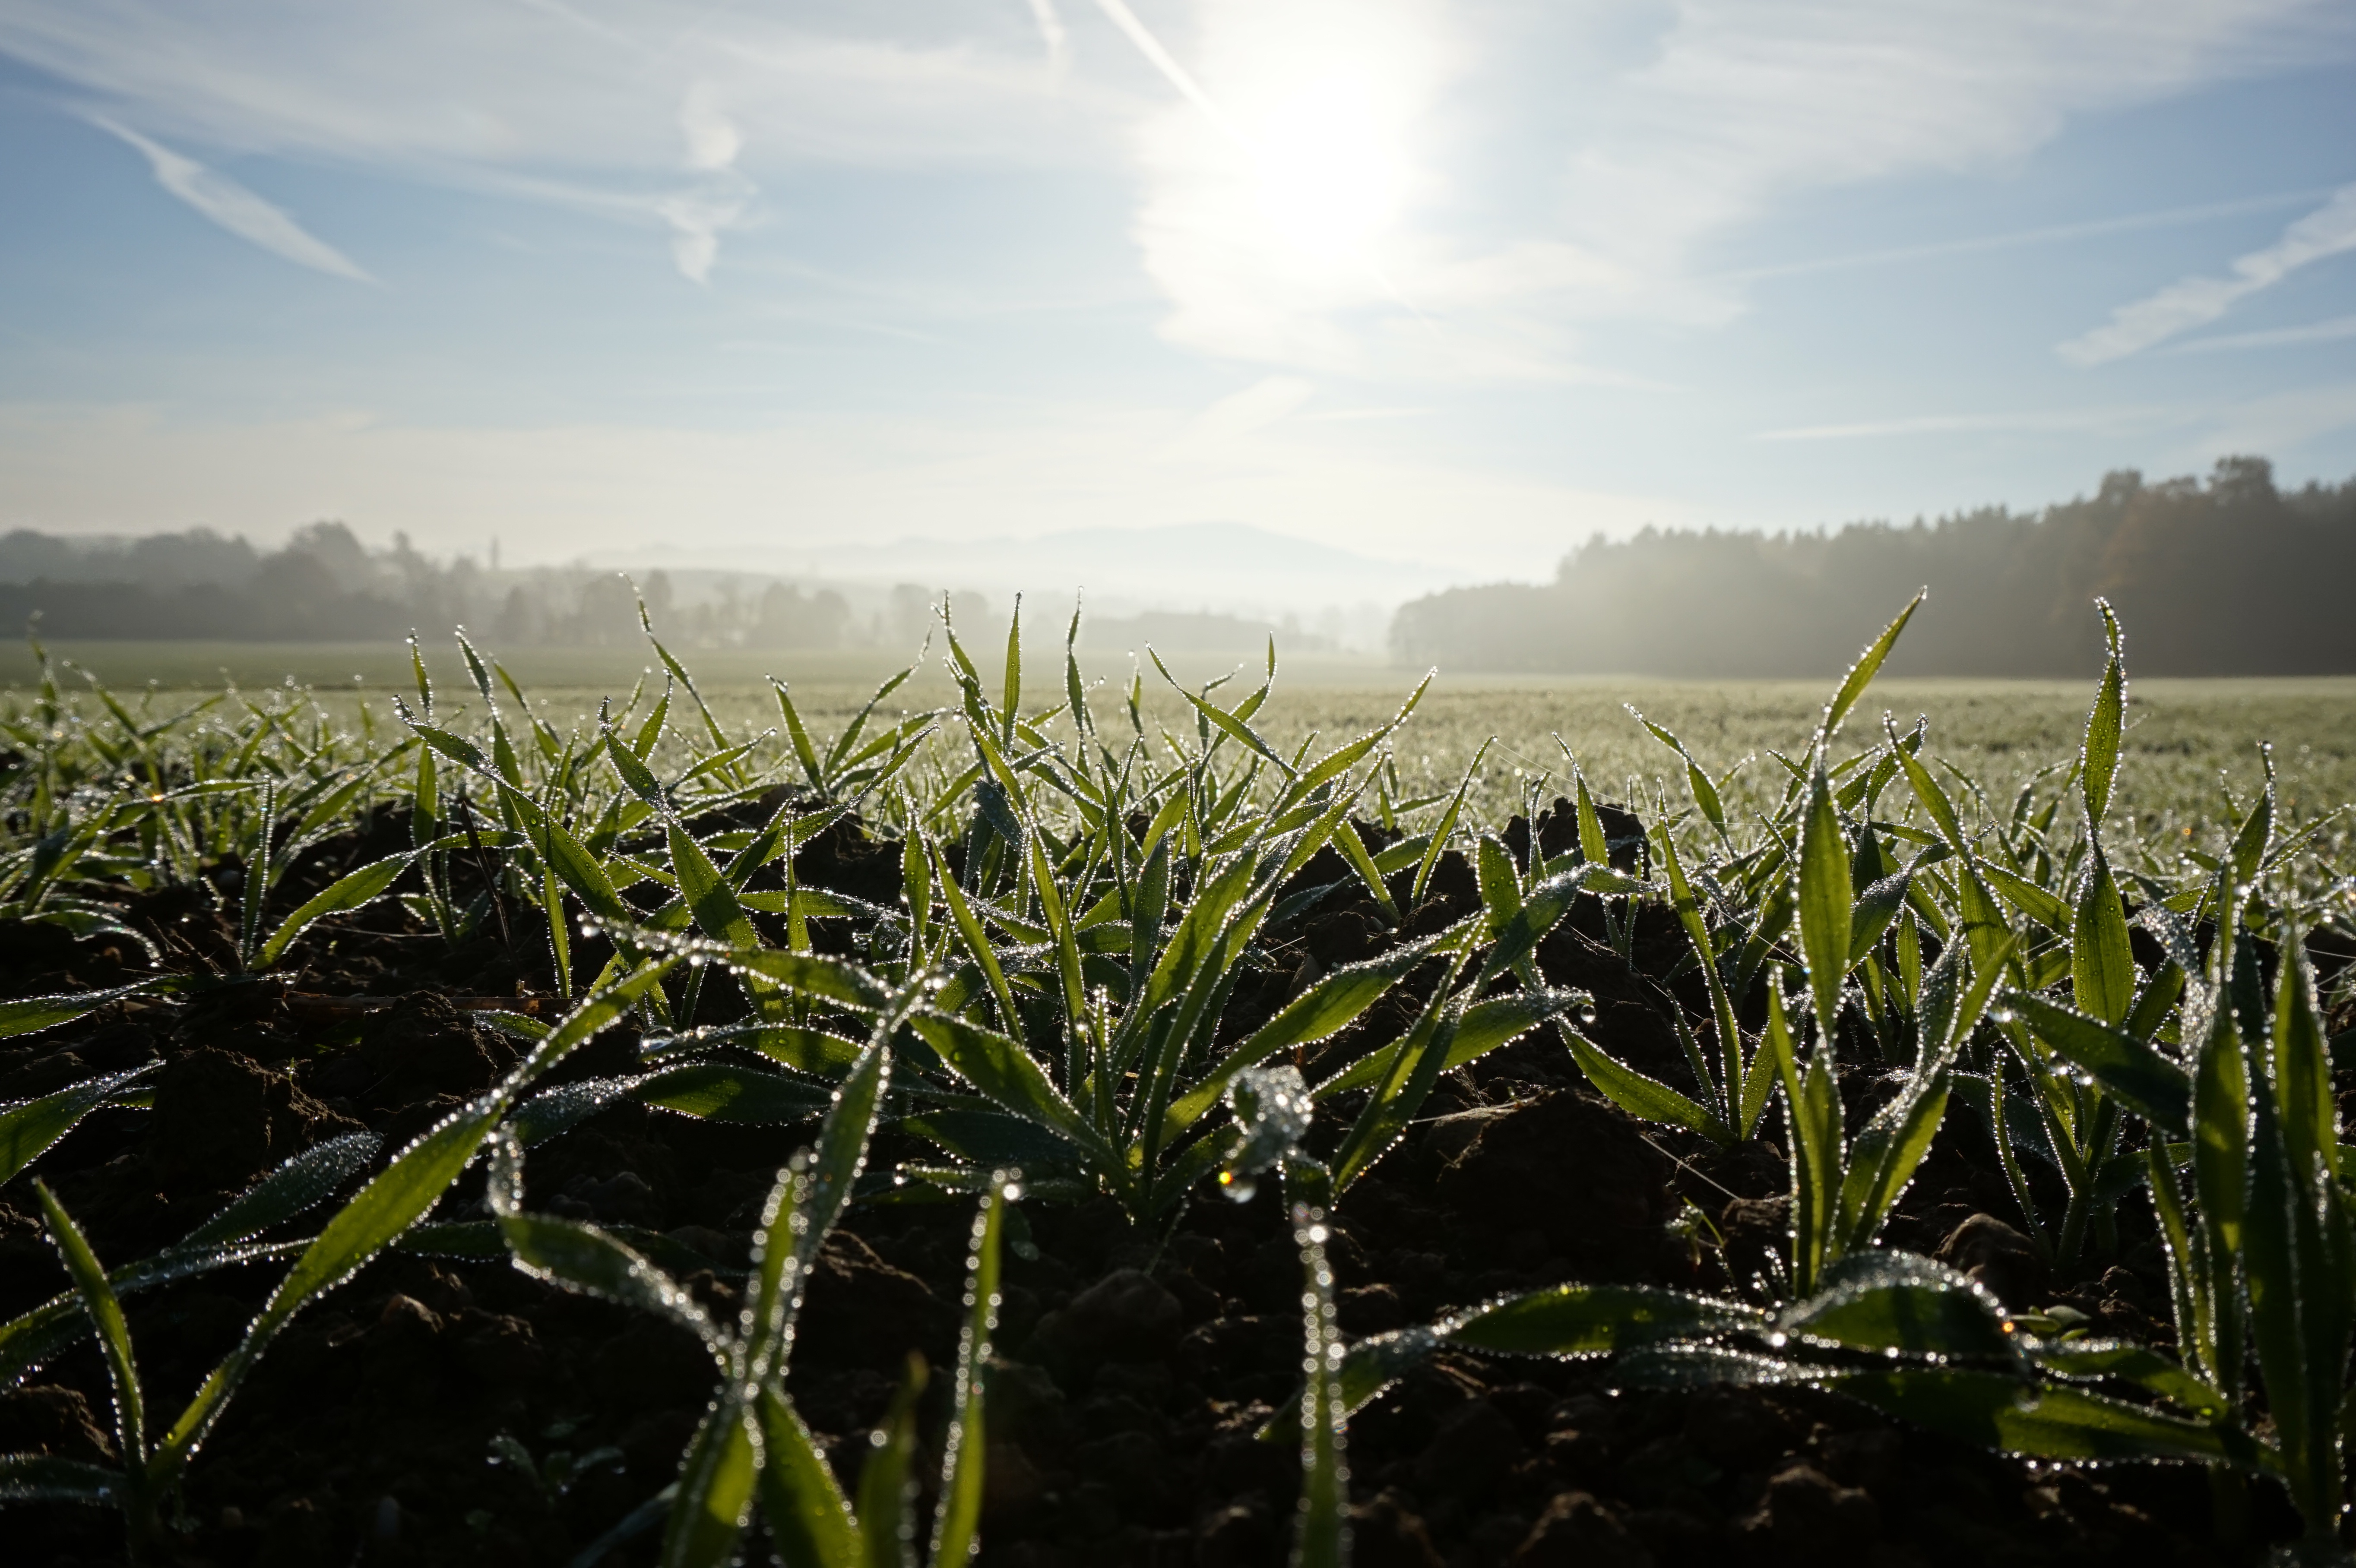
landscape, tree, grass, winter, cloud, plant, sky, sun, fog, sunrise, field, farm, meadow, wheat, prairie, sunlight, morning, seed, frost, crop, agriculture, blade of grass, plantation, cereals, morgenstimmung, back light, morning sun, commodity, grass family, food grain